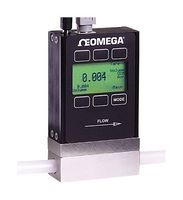
FMA-1606A-B Gas Flow Sensor, 5SLM, 1/8" FNPT, 30Vdc Omega
OMEGA - FMA-1606A-B - Mass Air Flow Sensor, 5 l/min, 145 psi, 7 V, 30 V, 1/8" FNPT
Brand: OMEGA
Category: Hardware > Tools > Measuring Tools & Sensors > Flow Meters & Controllers > Gas Flow Meters